Nova Radio North East

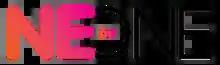
This logo was used for only a short amount of time, from February to June 2019.

Unfortunately, the previous management takeover of NE1fm fell through, and was passed on once again. This time, the new management consisted of a team who already ran an online community station in the area, 'Nova Radio North East'.